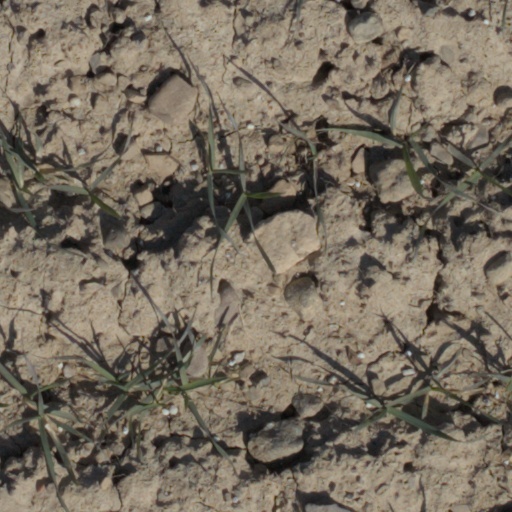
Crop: wheat